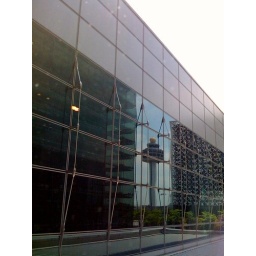
Airport control tower reflected in the windows of T3.Taken at Terminal 3 of Changi International Airport with an iPhone.